Arthur Nicholls (British Army officer)

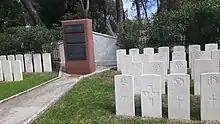
Tirana Park Memorial Cemetery

Nicholls' George Cross was gazetted on 26 February 1946, and dated 1 March 1946. The citation reads: